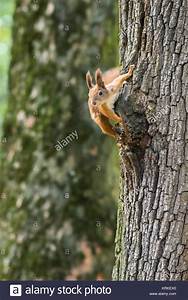
Label: squirrel